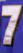
Number: 7